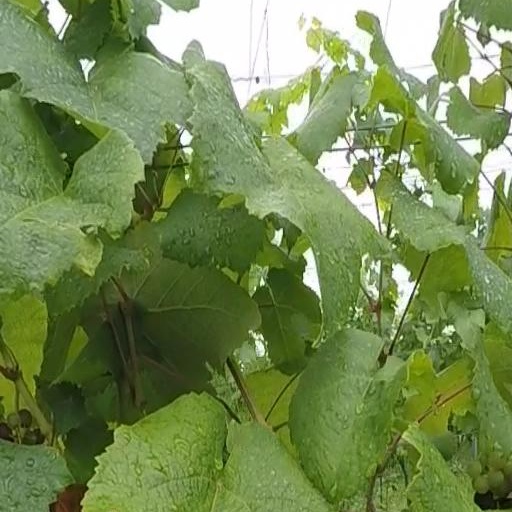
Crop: grape